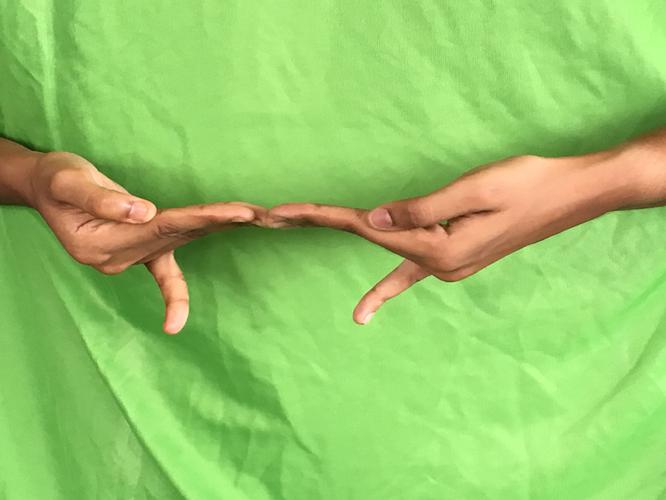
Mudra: Khatva
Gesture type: double_hand